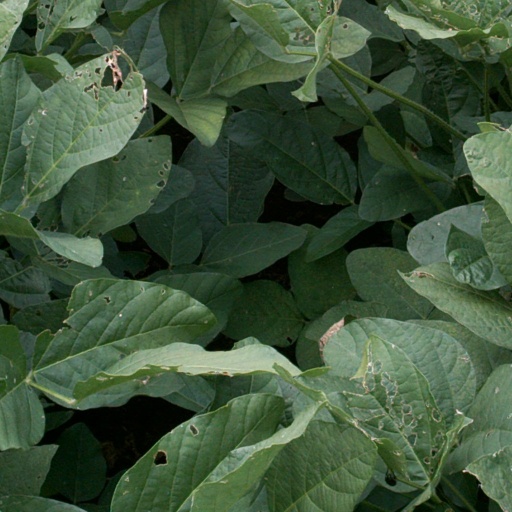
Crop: soybean